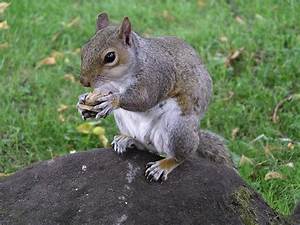
Label: squirrel